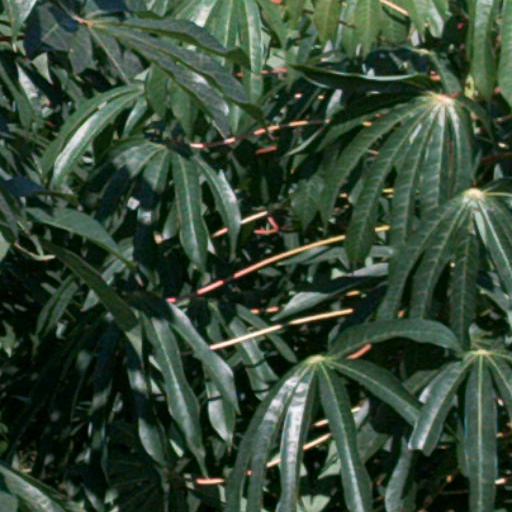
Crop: cassava